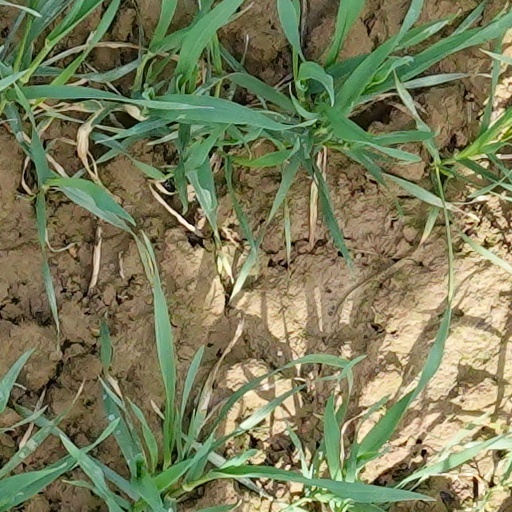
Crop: wheat